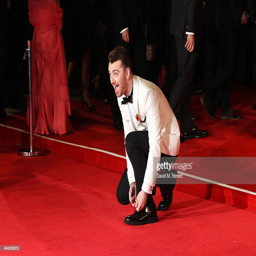
pop artist attends the royal world premiere .